Alleged doubles of Adolf Hitler

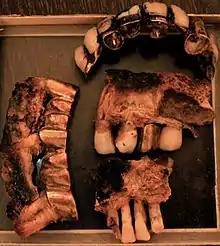
Hitler's dental remains, the only confirmed forensic evidence of his death

The 1939 book "The Strange Death of Adolf Hitler" alleges that the Nazi Party used four people as doubles for Hitler, including the author, who claims that the real dictator died in 1938 and that he subsequently took his place. The book was considered farcical in the year of its release and cannot be considered as being remotely reliable. In 1939, the Newspaper Enterprise Association (NEA), while admitting that the book has "practically no direct evidence of authenticity", defended it by dubiously citing the purported death of Julius Schreck in 1938 as support for Hitler's use of doubles. The NEA claimed that after Schreck had ceased to be Hitler's chauffeur (in 1934), he was riding in the back of a car being driven by Hitler in 1938 when he took a bullet from a would-be Hitler assassin who did not expect Hitler to be driving. The NEA also cited public appearances of Hitler look-alikes in Europe as fueling belief in his use of doubles: one man was photographed in 1935 in Nice, France, wearing a pinstripe suit (said to have been accompanied by two bodyguards and to have caused a commotion) and another in 1936, spotted at the zoo in Vienna, Austria.